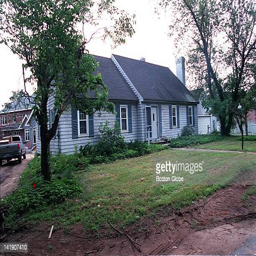
the childhood home of comedian which will be knocked down